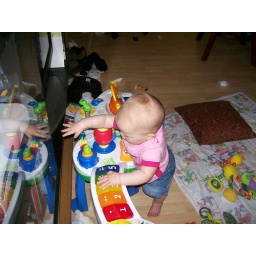
ooo, look, there's a girl in that glass with the same toy...